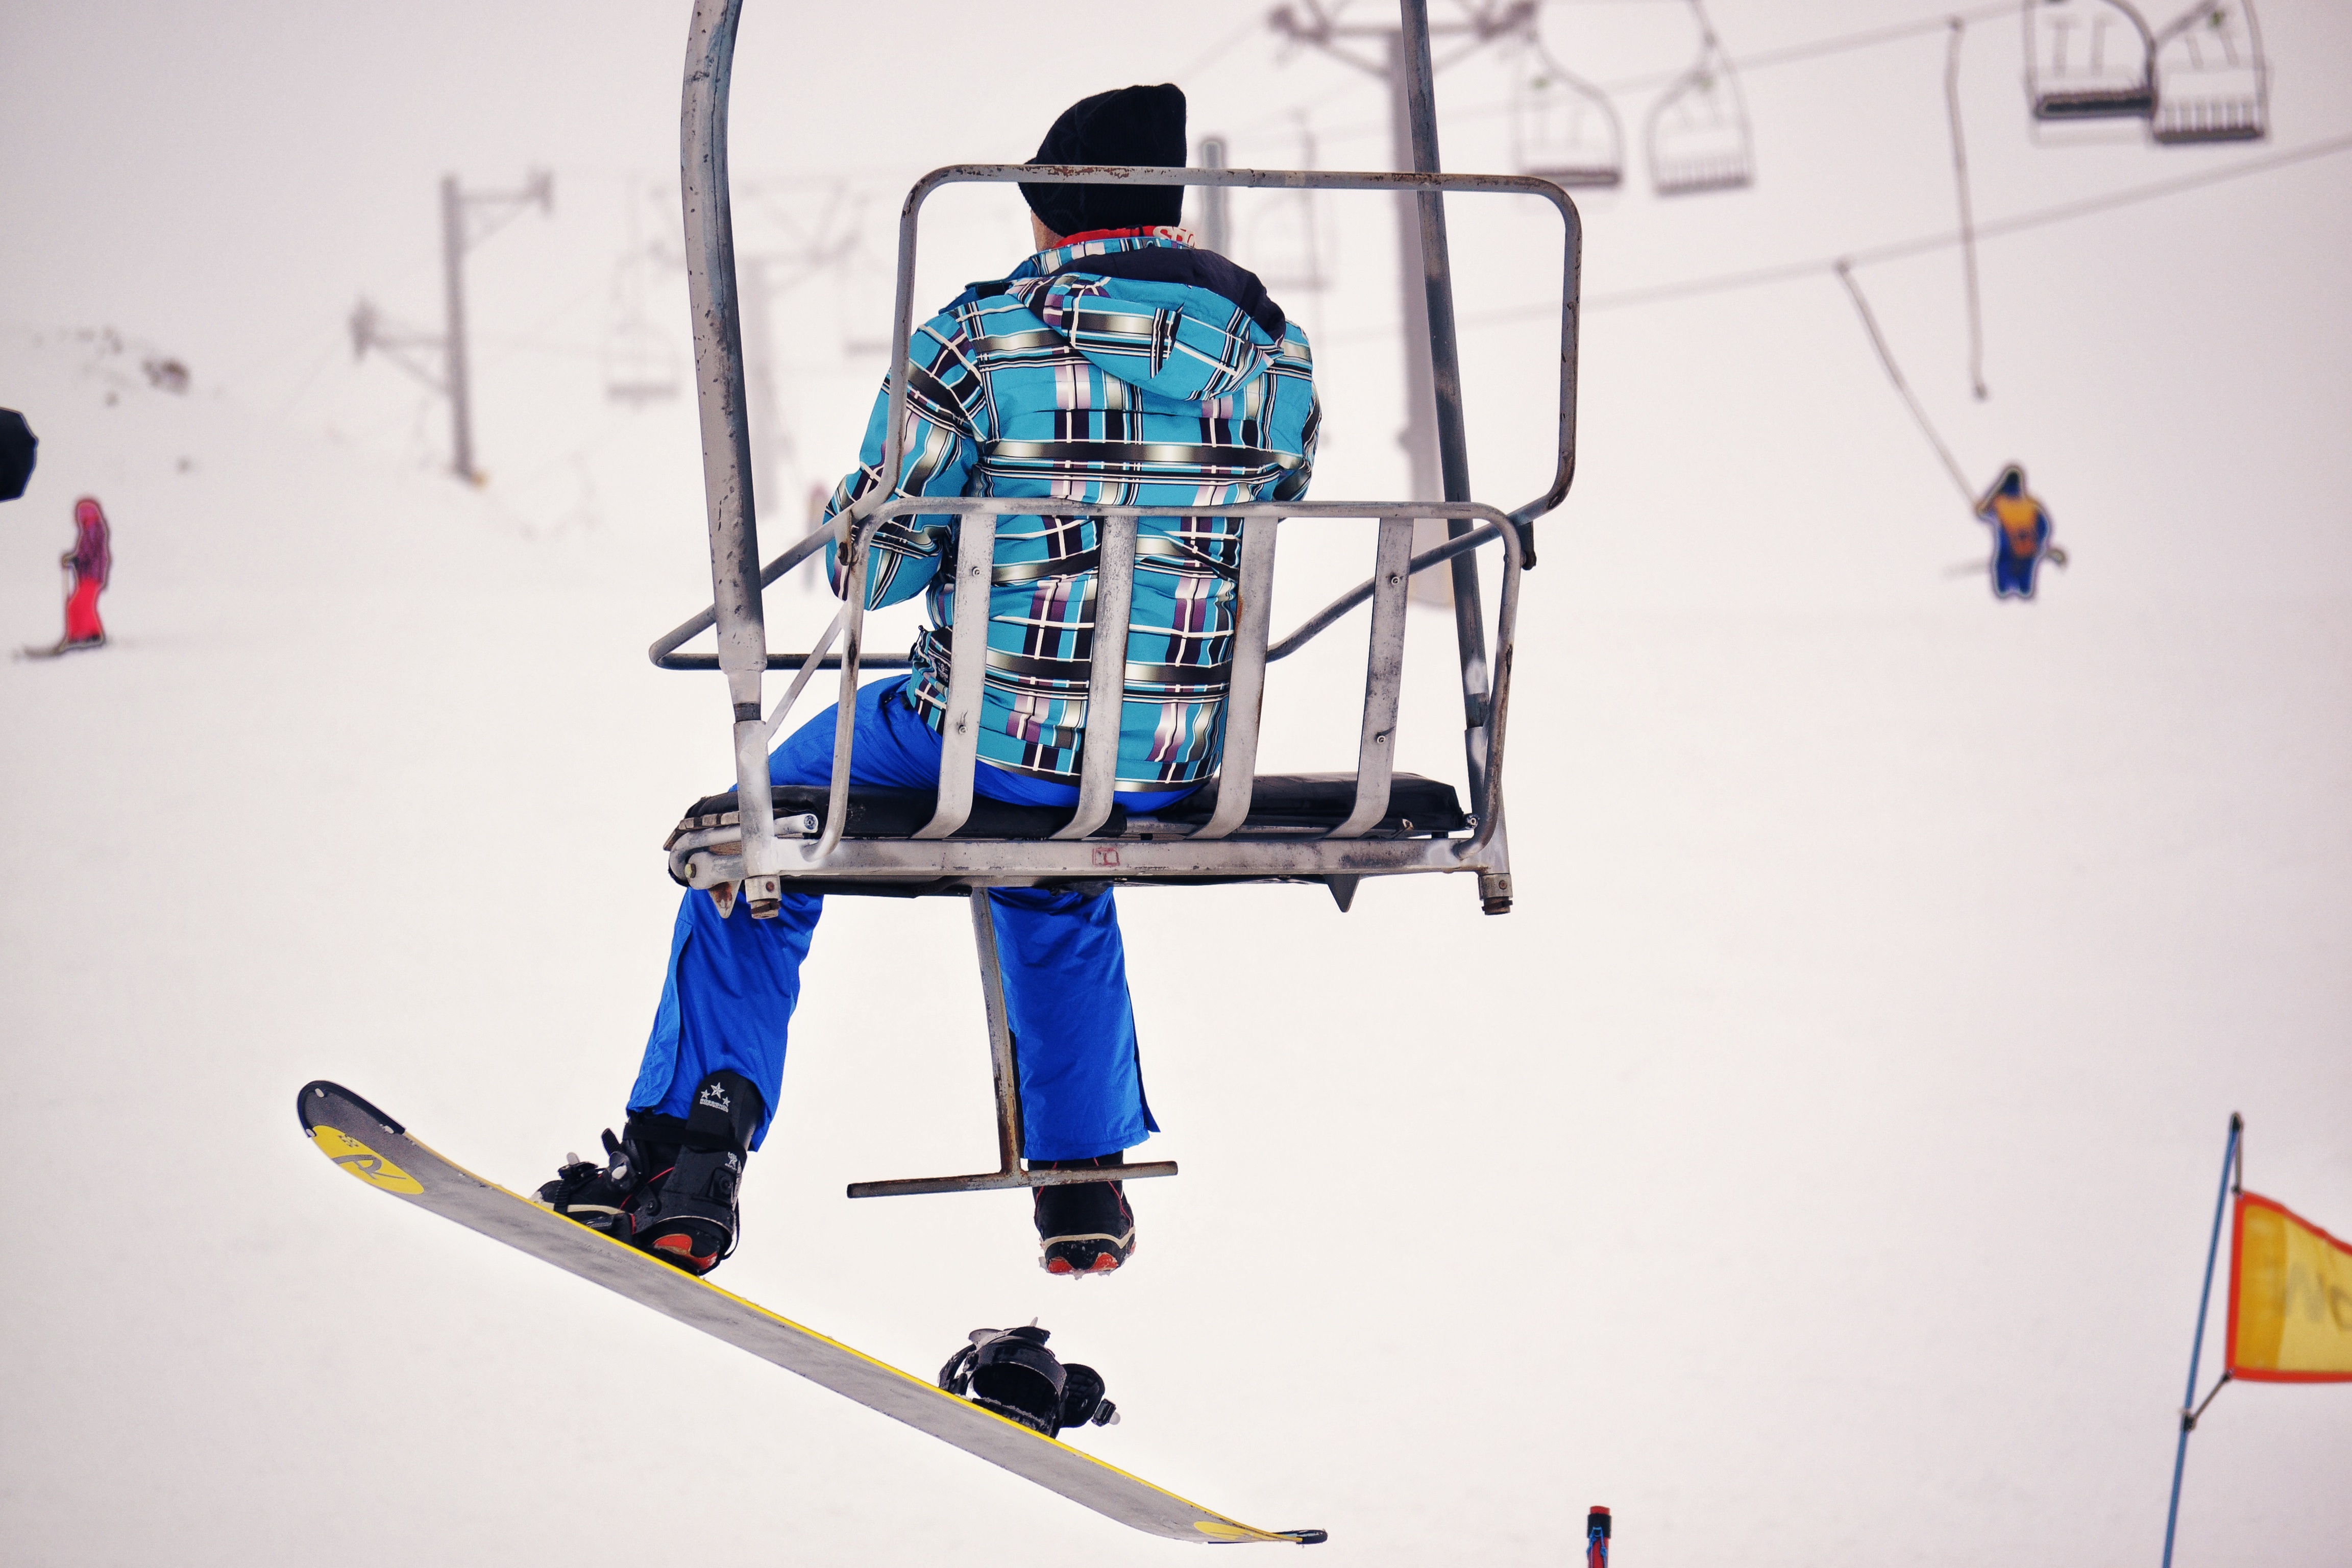
landscape, nature, outdoor, mountain, snow, cold, winter, white, sport, recreation, europe, chairlift, alpine, skiing, leisure, sports equipment, snowboarder, winter sport, lift, sports, downhill, ski, active, piste, nordic skiing, ski equipment, alpine skiing, freestyle skiing, ski cross